Jireh Industries

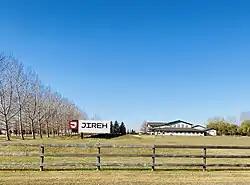
Jireh Industries headquarters in Ardrossan

Jireh Industries is an electronic control module manufacturer which primarily manufacturers robotic corrosion scanners and welding scanners for use in the petroleum industry. The company's headquarters are in Ardrossan, Alberta, with additional offices in Houston and Rotterdam.